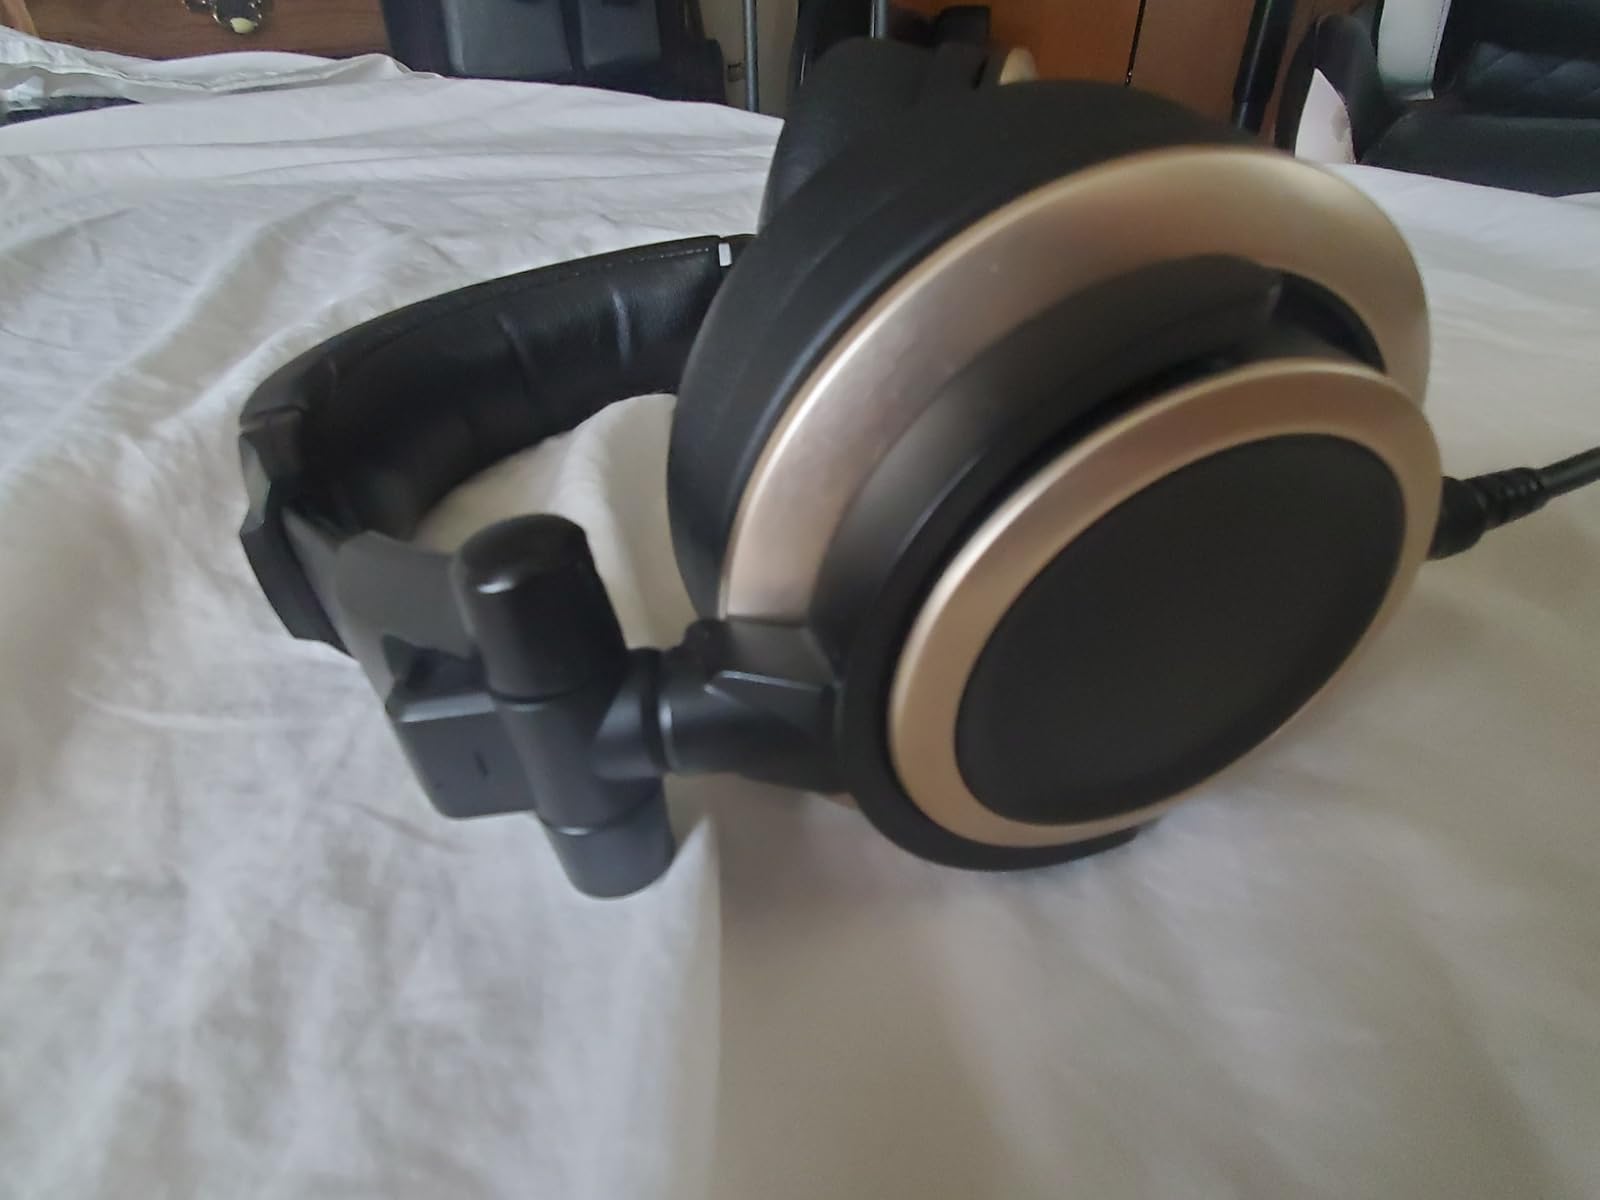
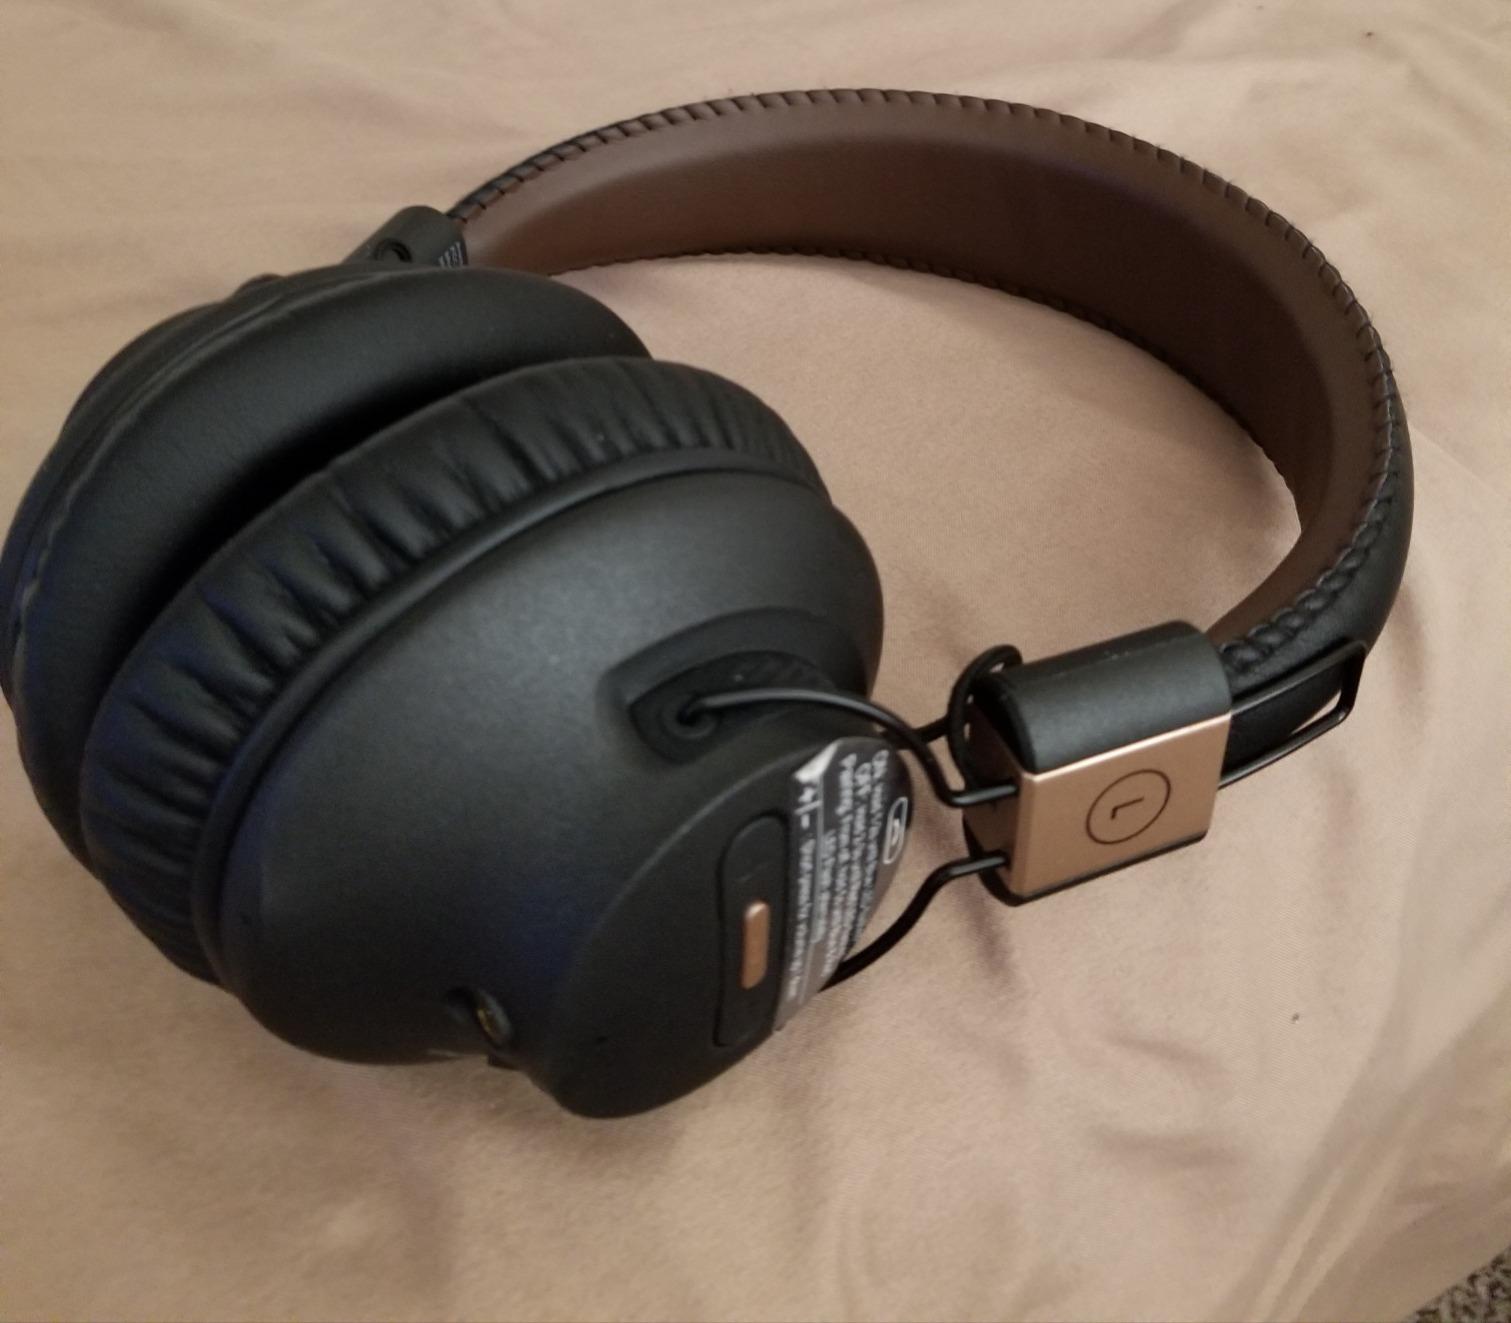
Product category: headphones
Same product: no